Pluto (song)

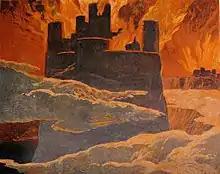
Emil Doepler's depiction of "Ragnarök". Keeping the idea of the album as a tribute to Iceland, Björk was inspired by this apocalyptic event in Norse canon, which results in a new and fertile world.

Written and produced by Björk and Mark Bell, the four-on-the-floor "Pluto" has been described as the "most techno-sounding composition from the album" and ""Homogenic"'s most savage song". The track has also been described as "industrial-edged" by "Billboard", and James Hunter of "Spin" wrote "only with [...] the industrial 'Pluto' does she concentrate on genre." Dominique Leone of "Pitchfork" dubbed the song "experimental house". The track has also been identified as IDM. Björk sings in "primitive-sounding screams", accentuated by a sampled, digitized beat that creates the perception that her voice is "natural" and "is being manipulated by something completely technological". Although her voice and the beats give the song its hard techno sound, their methodical rhythm "also evoke chantlike characteristics". David Browne of "Entertainment Weekly" wrote she sings along drum and bass rhythms "trying to do with techno what vocalese singers did with bebop nearly 50 years ago". Musicologist Sheila Whiteley wrote that "the jagged electronic samples and frenetic 140bpm of 'Pluto' creates an uneasy feel."